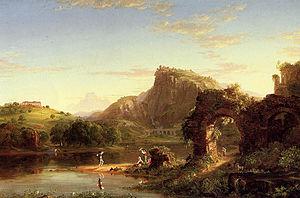
John Keats /dʒɒn ˈkiːts/, né à Londres le 31 octobre 1795 et mort à Rome le 23 février 1821, est un poète britannique considéré comme un romantique de la deuxième génération, celle de Lord Byron et de Percy Bysshe Shelley. Il commence à être publié en 1817, soit quatre années avant sa mort de la phtisie, à vingt-cinq ans.
L'Allegro est un poème bucolique de John Milton publié en 1645. L'Allegro est associé au poème Il Penseroso qui décrit également une journée similaire passée en contemplation et en réflexion.